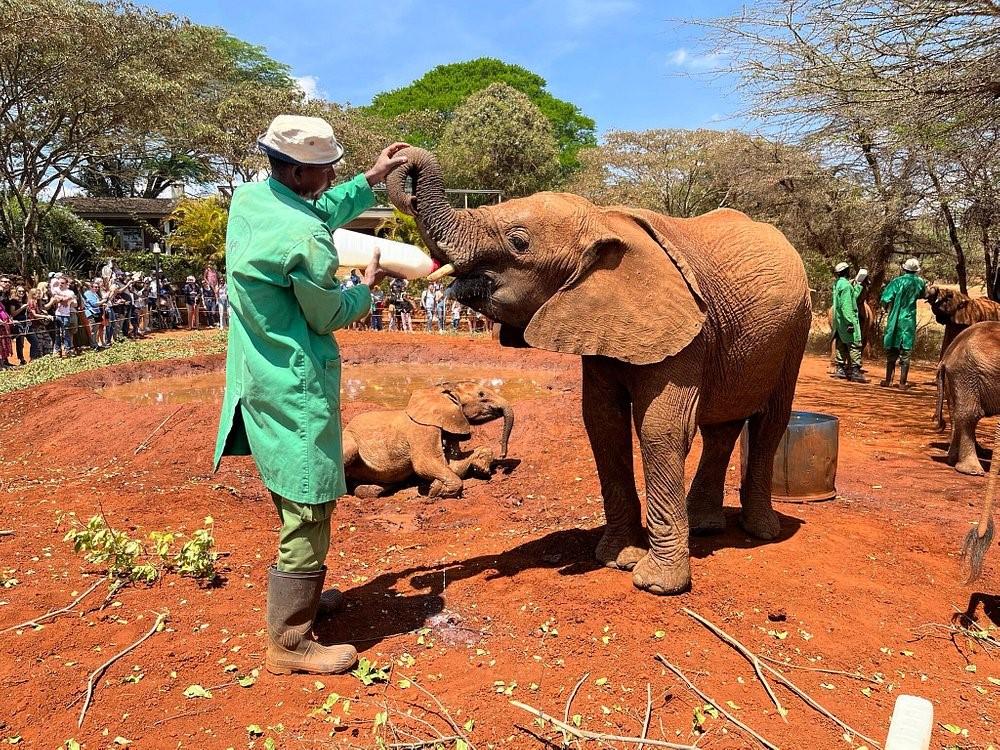
Miti, askari wa wanyama pori akiwa ameshika mkonga wa tembo huku akimnywesha maji kutoka katika chupa nyeupe; pamoja na kundi la watu likiwa nje ya uzio wa kamba wakifanya utalii.